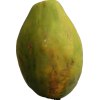
Label: papaya